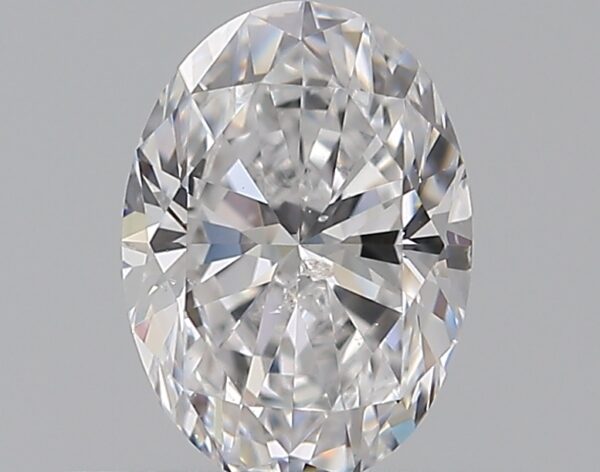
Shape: oval
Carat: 0.5
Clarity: SI1
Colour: D
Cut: VG
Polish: EX
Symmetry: VG
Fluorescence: N
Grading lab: GIA
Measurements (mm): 6.09 x 4.37 x 2.8